Caesars Southern Indiana

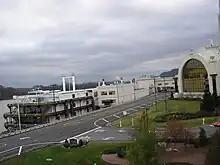
Horseshoe Southern Indiana

Since 1998, Horseshoe Southern Indiana has employed 2,400 people. It has been estimated that Horseshoe Southern Indiana has diverted $12 million in lottery revenue annually from the state of Kentucky. Because the original charter of the Colony of Virginia gave Virginia ownership of the entire Ohio River, which now forms the border between Kentucky and Indiana, Kentucky (which was split from Virginia in 1792) claims ownership of the entire river, and has often threatened to stop operations of riverboat casinos on the Ohio in neighboring states. Notably, a resolution proposed in the Kentucky House in 2002 called for "the purchase of a submarine to patrol the waters of the Commonwealth and search and destroy all casino riverboats." However, the non-binding resolution was never on the docket for a vote, and its sponsor said the resolution was in jest to protest Kentucky's ongoing prohibition of casino gambling.